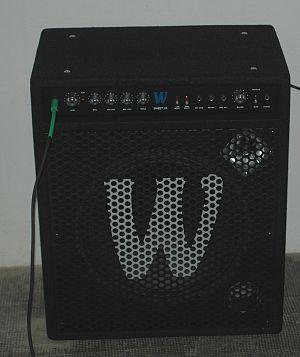
La guitare basse, basse électrique ou simplement basse, est un instrument de musique à cordes conçu selon le même principe que la guitare électrique, mais avec une tessiture plus grave. Comme la contrebasse dont elle est inspirée, la guitare basse est généralement utilisée pour jouer la ligne de basse au sein de la section rythmique d'un ensemble musical, mais elle est également utilisée comme instrument soliste, par exemple dans le jazz fusion.